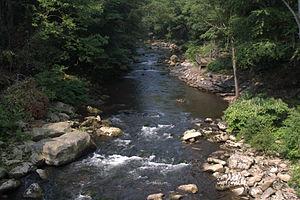
La rivière Savage est un cours d'eau de 47,5 km de long, situé dans le Comté de Garrett dans le Maryland. C'est le premier affluent majeur du Potomac en partant de sa source.